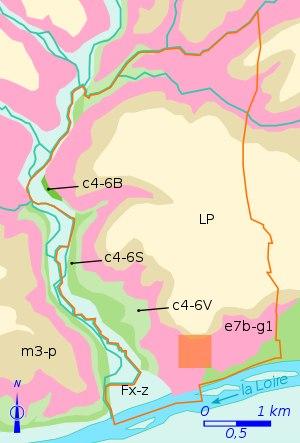
Saint-Cyr-sur-Loire est une commune française située dans le département d'Indre-et-Loire en région Centre-Val de Loire. Elle borde la ville de Tours et se place sur la rive droite de la Loire.